Paradise Lost (band)

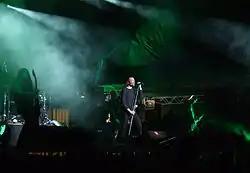
Paradise Lost at Kavarna Rock Fest in Bulgaria, 2011

The eleventh album, "In Requiem", was released in the spring of 2007 on Century Media; it was generally well-accepted and highly rated by both critics and fans, pleased to see the band returning to their heavier, gothic metal sound similar to that of earlier albums like "Draconian Times". The full-length was preceded by a single, "The Enemy" and on the single, Singer was finally listed as a permanent band member. In a recent video interview, Mackintosh and Holmes revealed that Singer had already auditioned for the band when Archer left, but they chose Morris instead because Singer "had a pink drumkit".